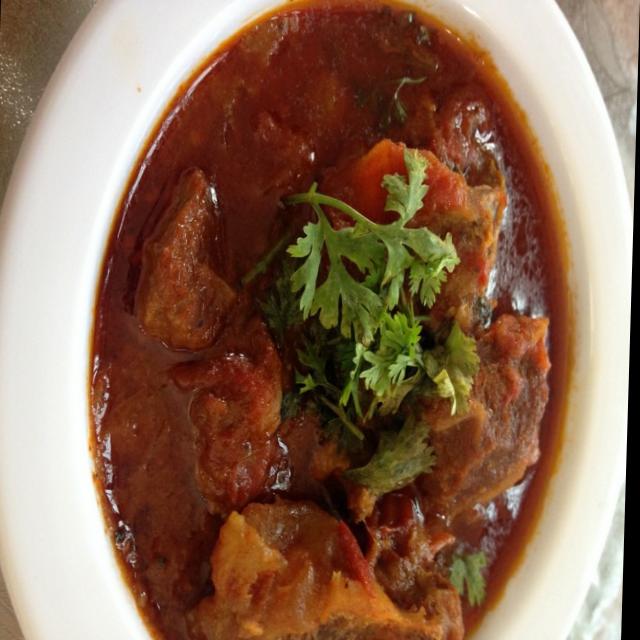
Dish: mutton_curry